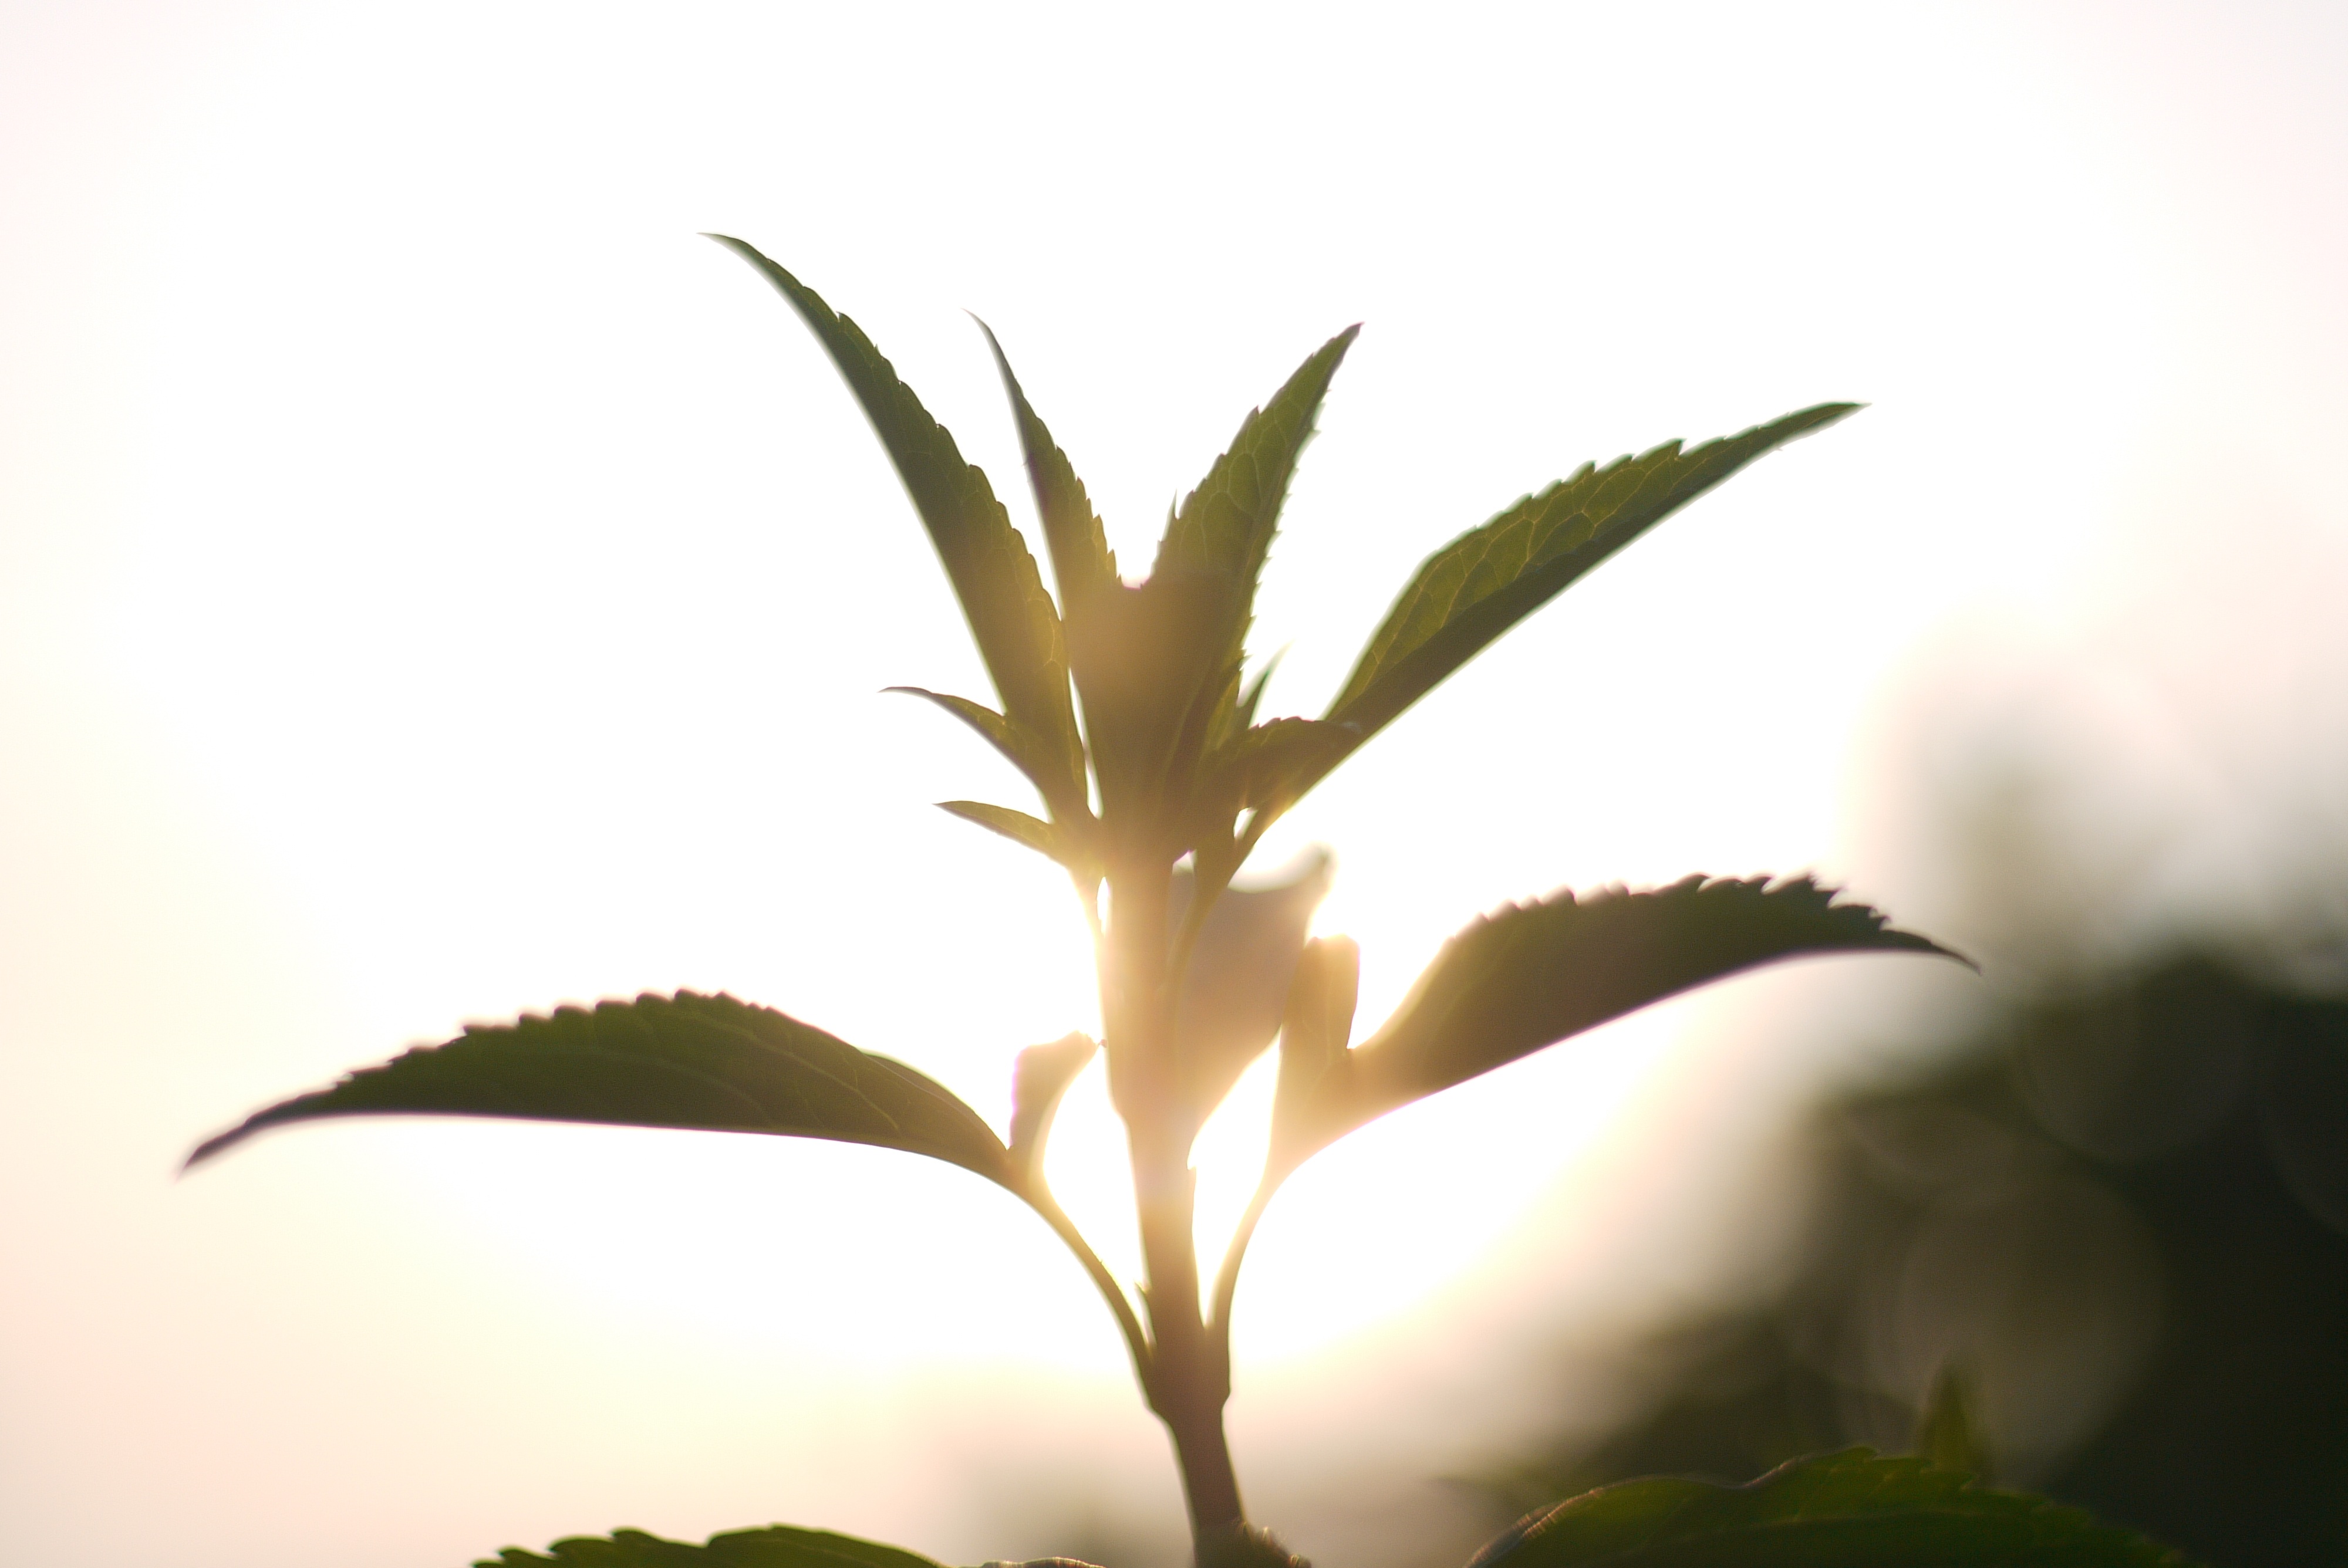
tree, nature, grass, branch, plant, sunlight, leaf, flower, herb, produce, glow, botany, flora, solar, flowers, background, flowering plant, grass family, plant stem, woody plant, land plant, arecales, palm family